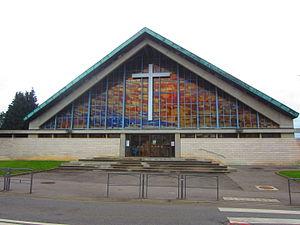
Essey Nancy eglise st pie
Essey-lès-Nancy est une commune française située dans le département de Meurthe-et-Moselle en région Grand Est.